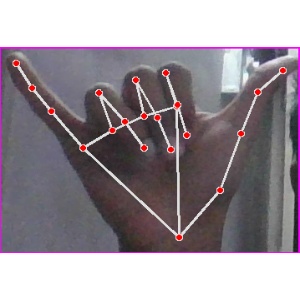
अक्षर: य